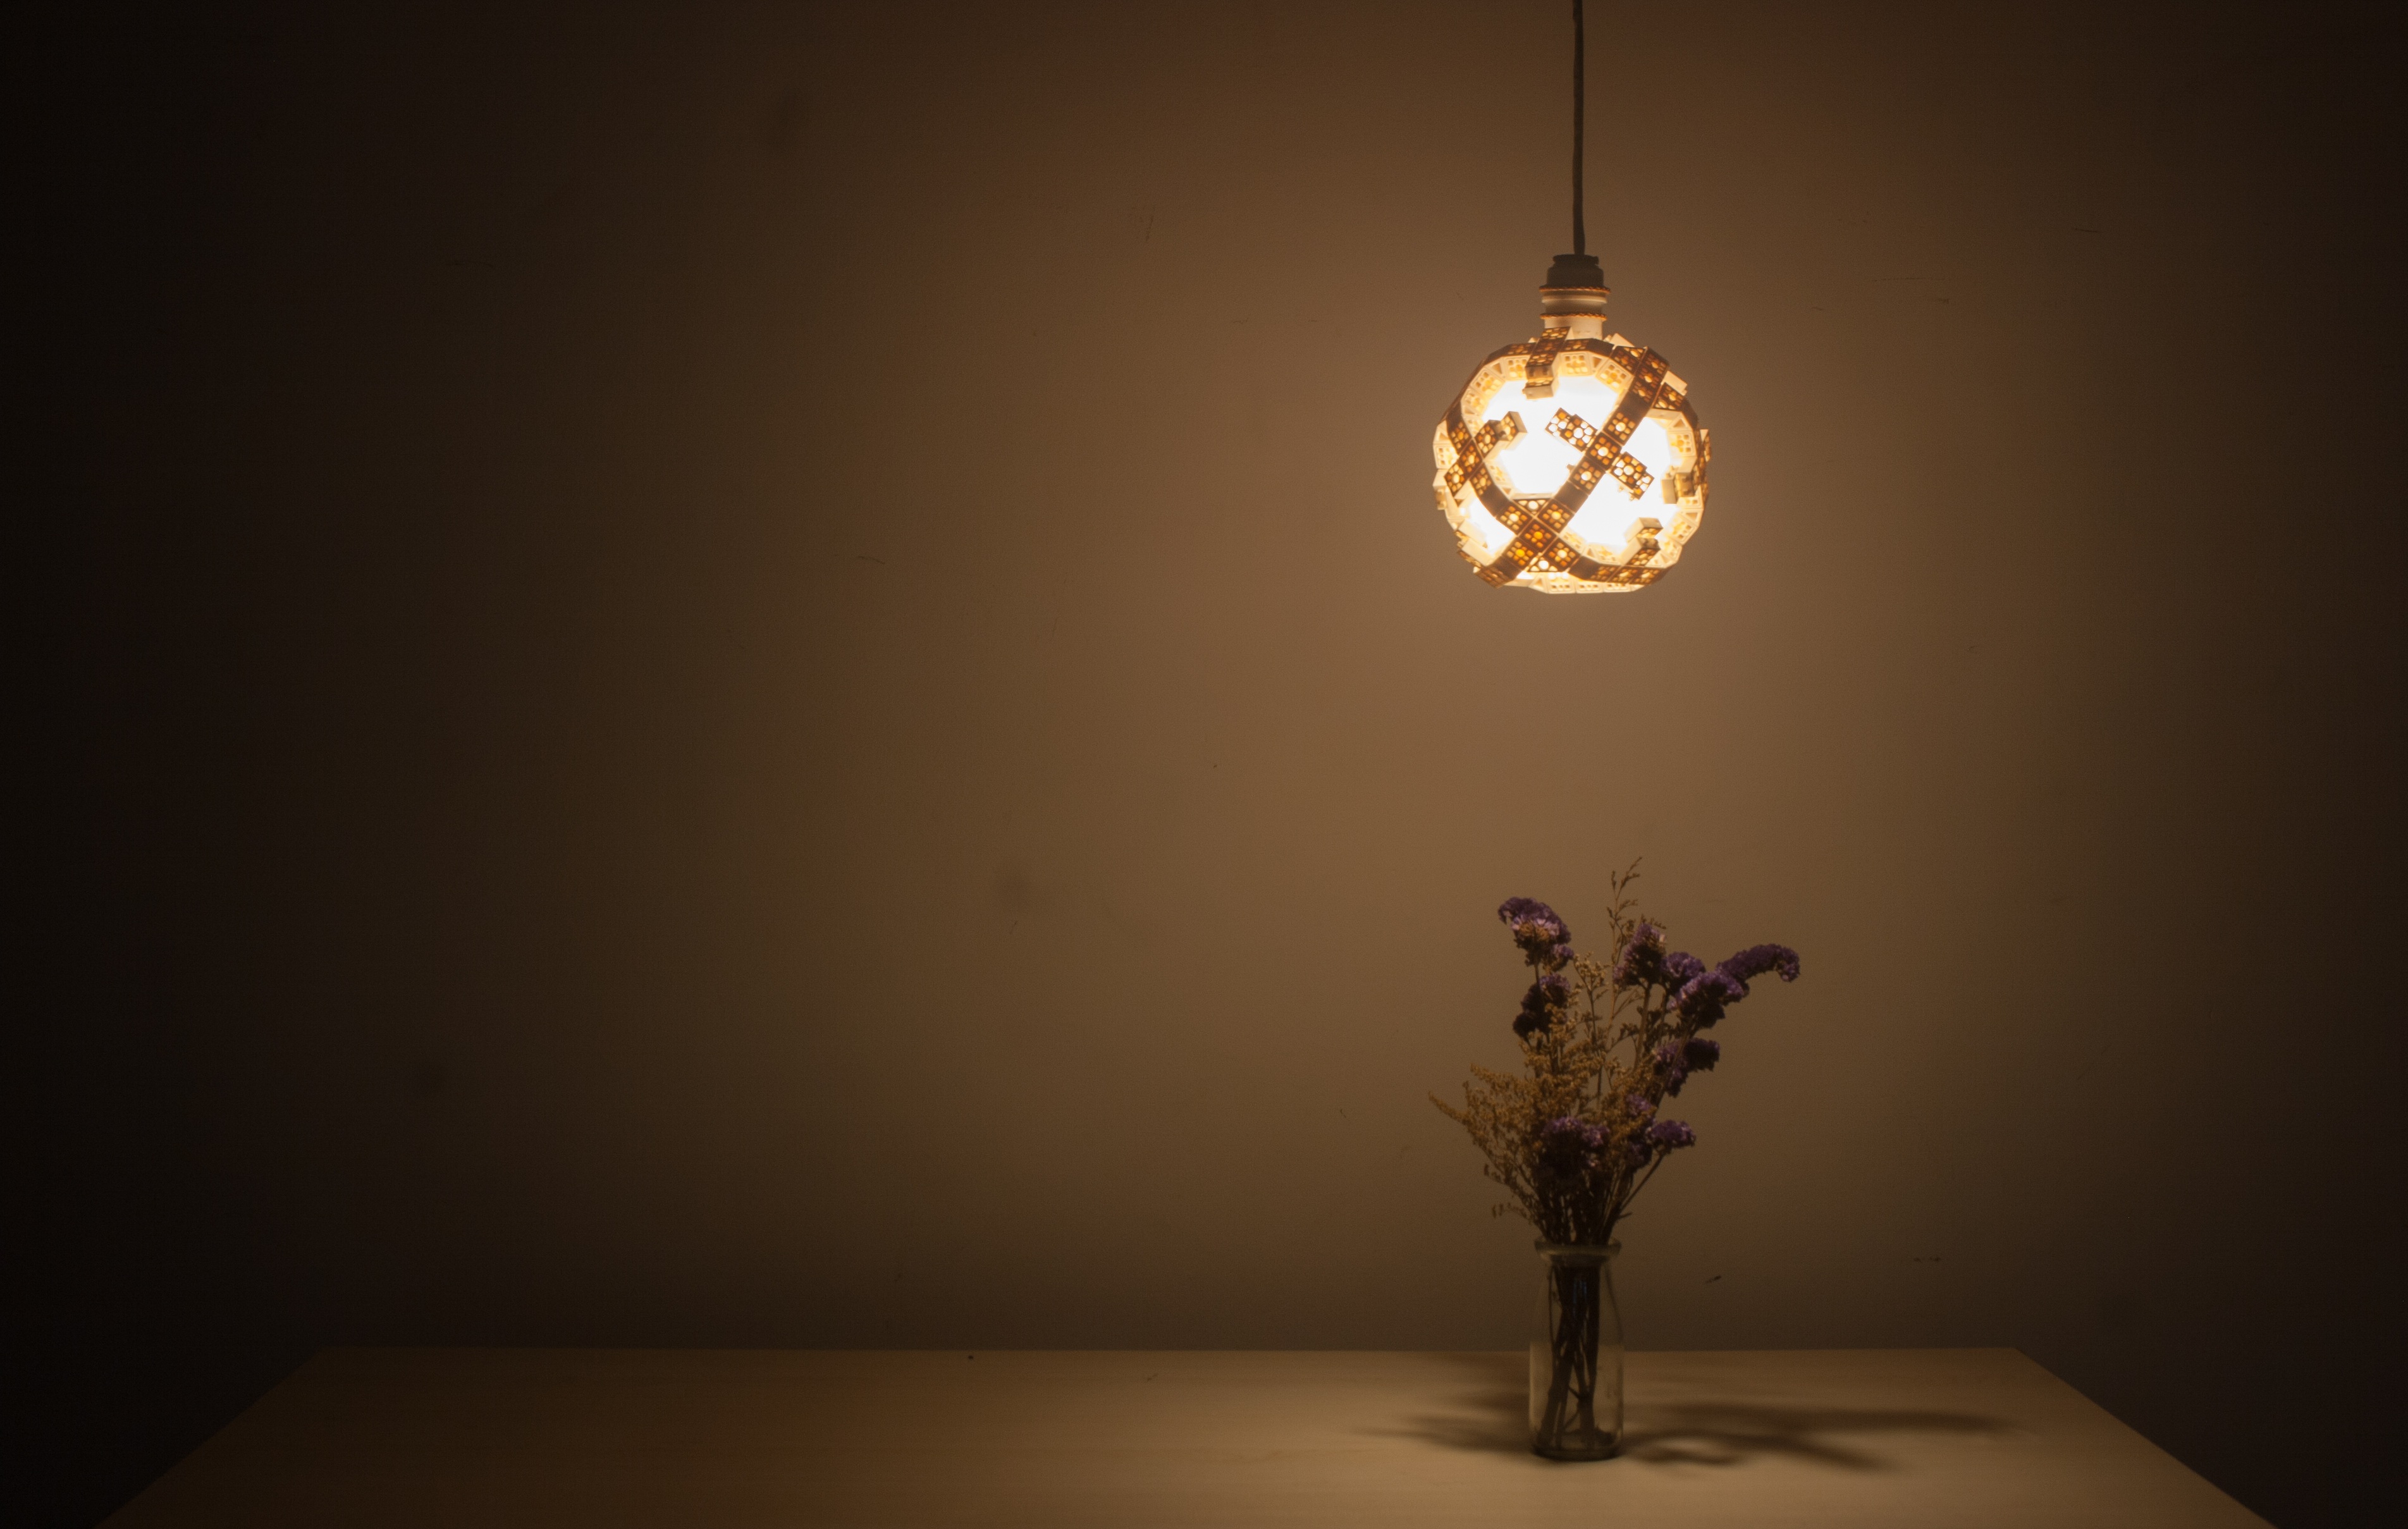
light, flower, ceiling, decoration, darkness, lamp, furniture, lighting, lamps, light fixture, chandelier, quiet, small fresh